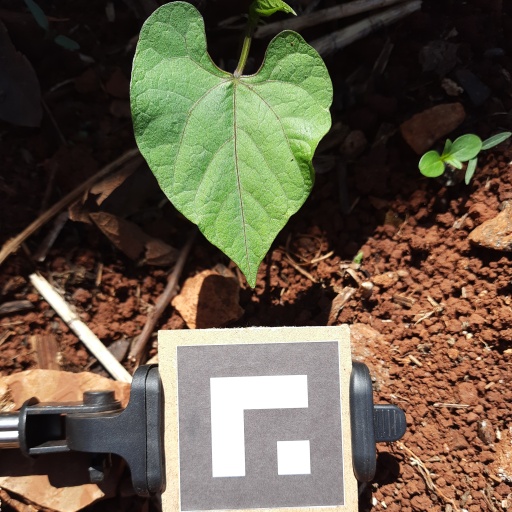
Observations: wavy surface, no eating holes, with soild dust, under sunlight